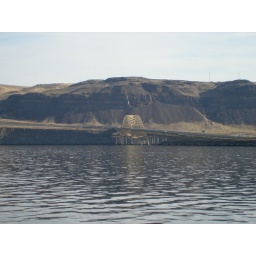
I-90 bridge over the Columbia river